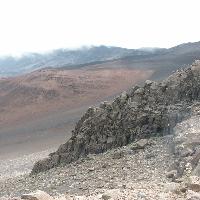
Weather: cloudy or overcast